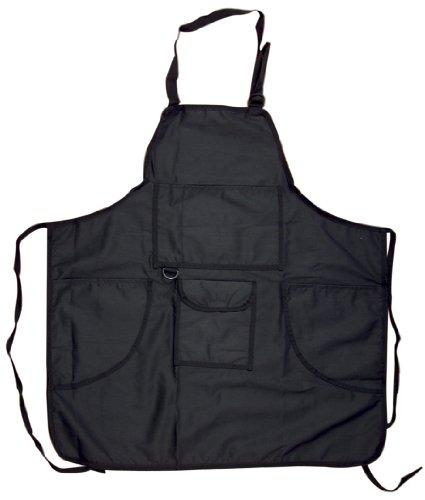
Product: TRAN 4-Pocket Canvas Artist Apron, Black
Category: Toys & Games | Arts & Crafts | Aprons & Smocks
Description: Artists apron.
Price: $25.00
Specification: ProductDimensions:17x0.2x18inches|ShippingWeight:8.8ounces(Viewshippingratesandpolicies)|DomesticShipping:ItemcanbeshippedwithinU.S.|InternationalShipping:ThisitemcanbeshippedtoselectcountriesoutsideoftheU.S.LearnMore|Itemmodelnumber:TRA-963T-4-BLK|ASIN:B00BQWU2YA